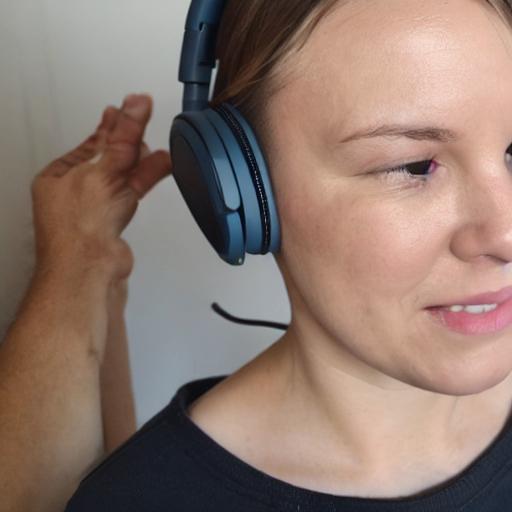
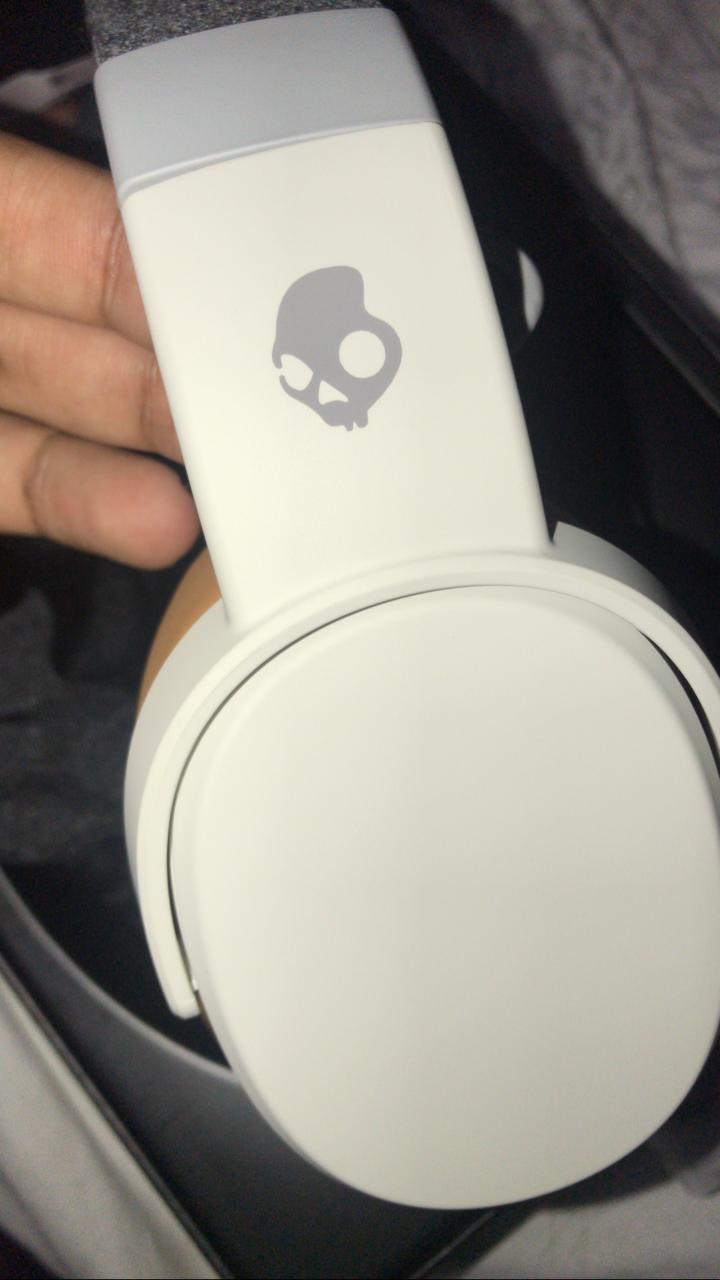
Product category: headphones
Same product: no